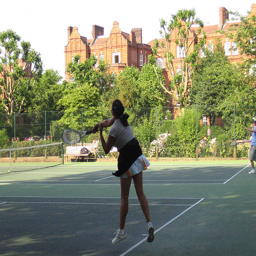
A sexy young lady swinging a tennis racquet on a  tennis court.
There is a woman playing tennis in a tennis skirt in front of a building.
A lady tennis player is in mid air to return the ball.
A young lady leaps while playing a game of tennis at a court in town.
A girl playing tennis on a tennis court